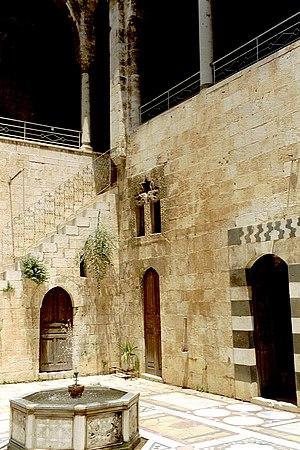
Le palais Azem est un palais de la famille Al-Azem, situé à Hama, en Syrie.